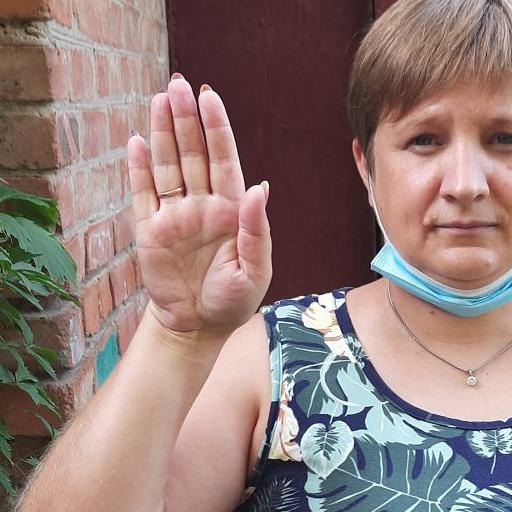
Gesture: stop